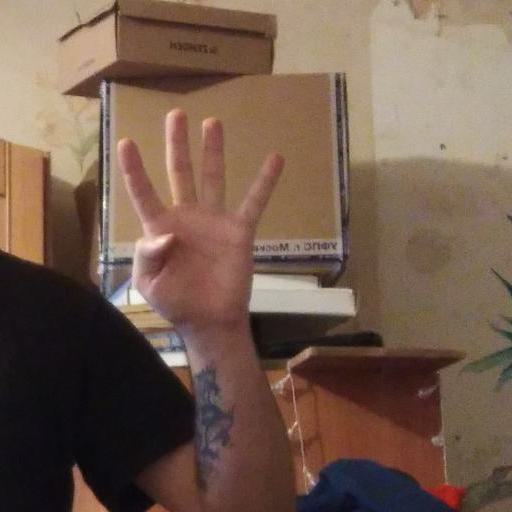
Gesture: four